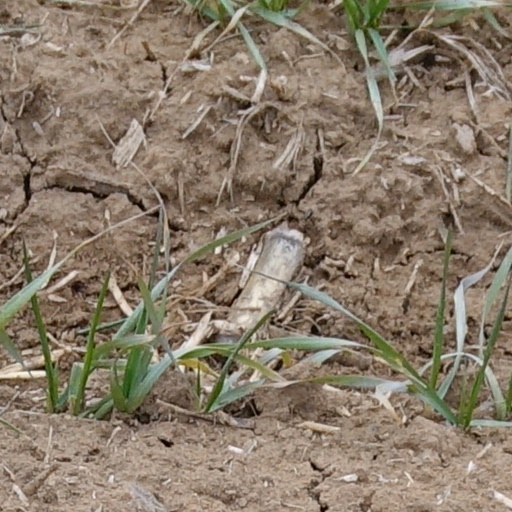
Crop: wheat